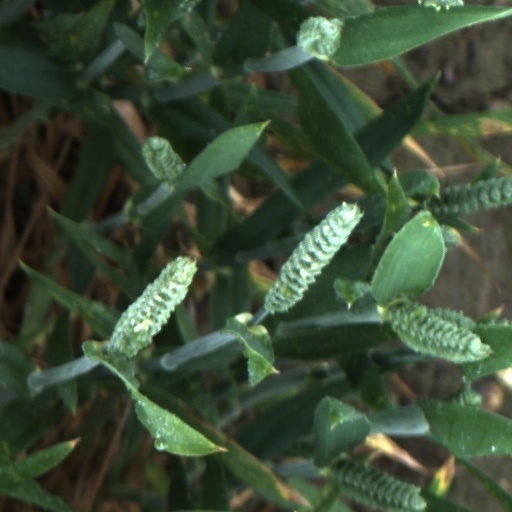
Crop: wheat